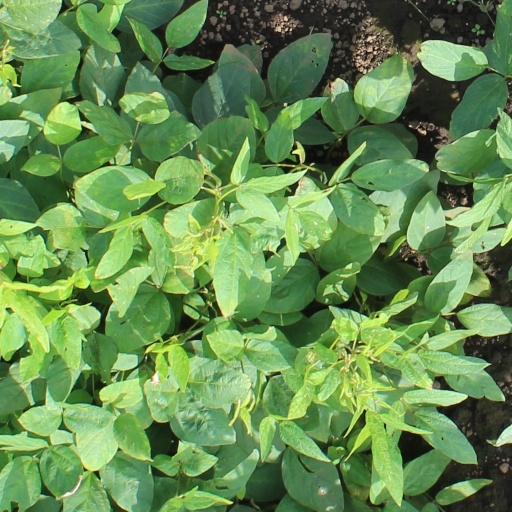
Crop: soybean